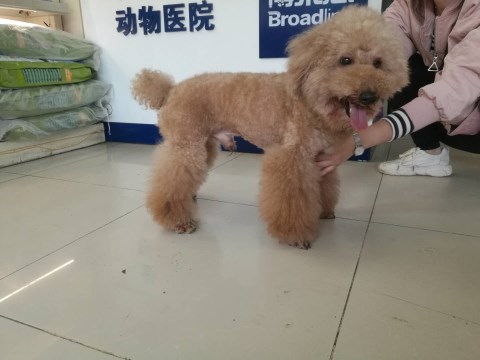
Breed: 7449-n000128-teddy